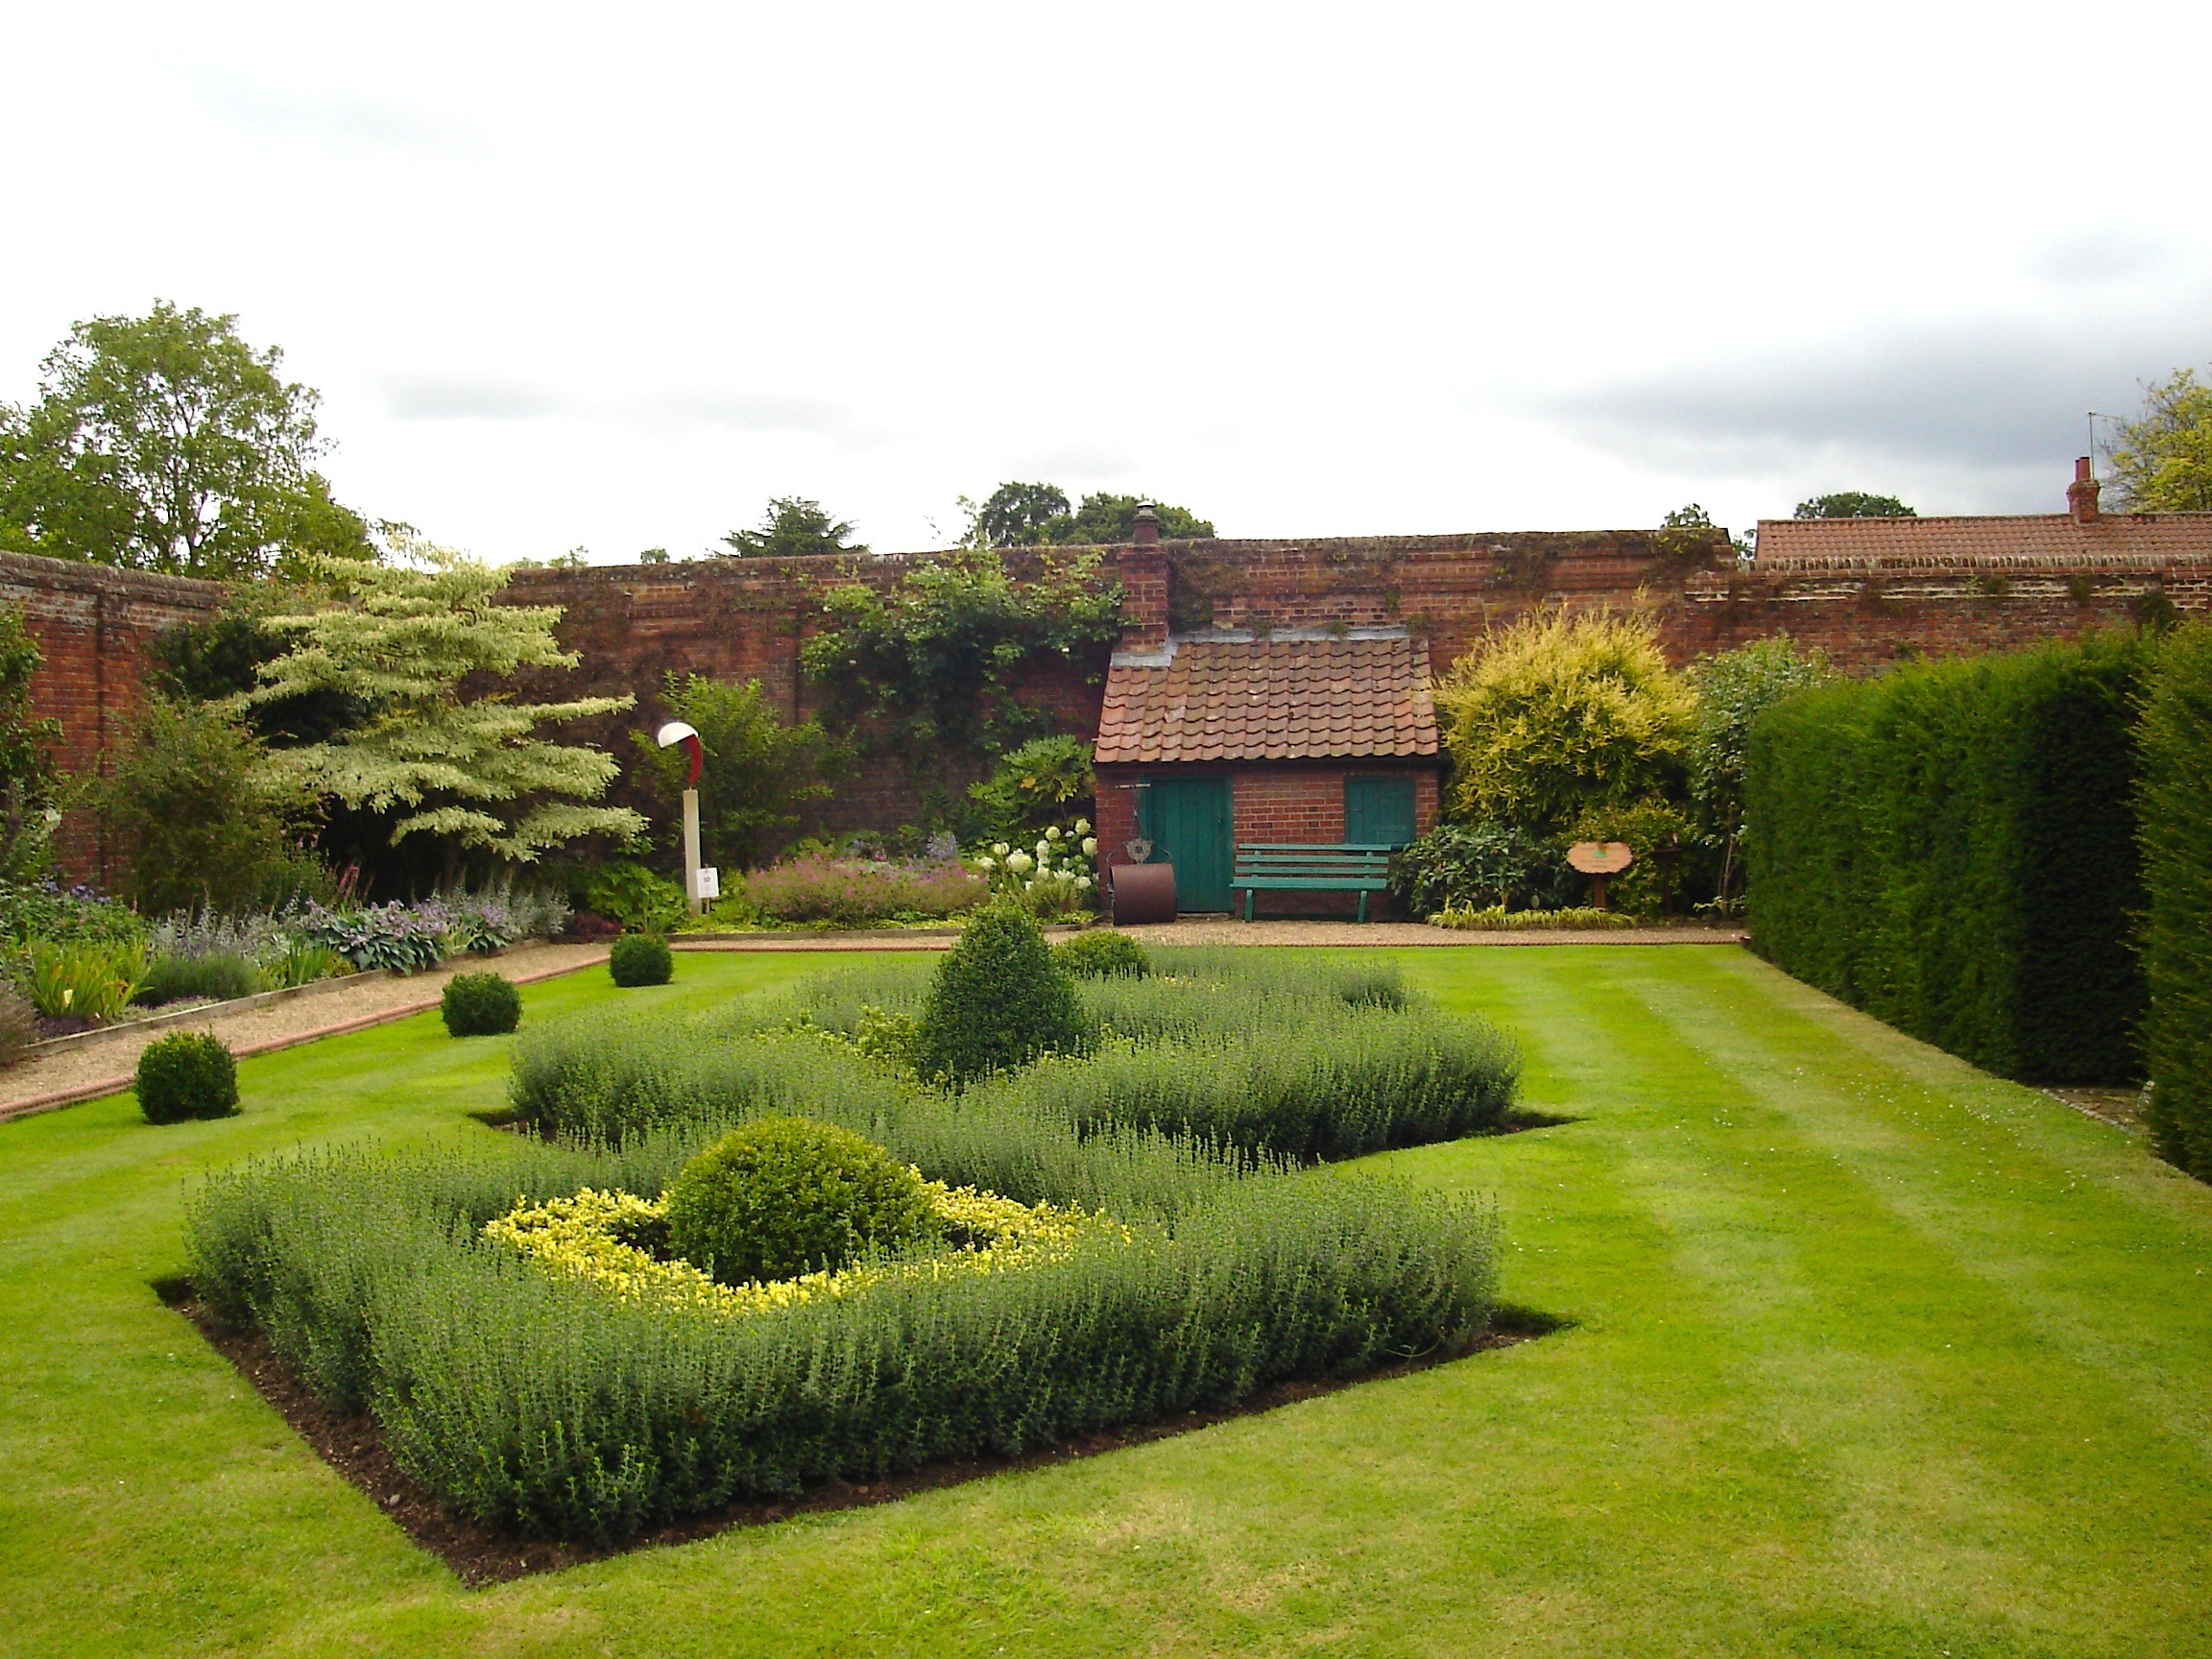
nature, grass, sky, lawn, meadow, mansion, home, summer, spring, green, backyard, property, garden, plants, golf course, golf club, england, outside, clouds, landscaping, buildings, shrub, bushes, plantation, beautiful, botanical garden, estate, yard, norfolk, manicured, great britain, manor house, real estate, stately home, hedges, residential area, landscape architect